Event chain diagram

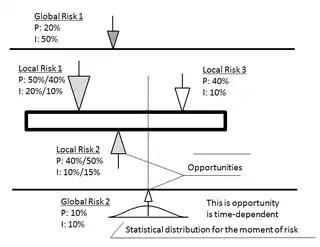
Event ChainDiagrams: Local and global threats and opportunities with pre- and post mitigation probabilities and impacts

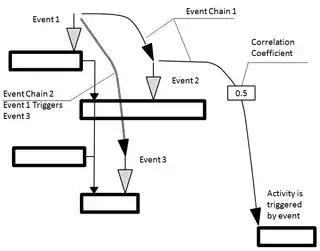
Event Chain Diagrams - Two event chains, one of the triggers an activity

Often event chain diagrams can become very complex. In these cases, some details of the diagram do not need to be shown.